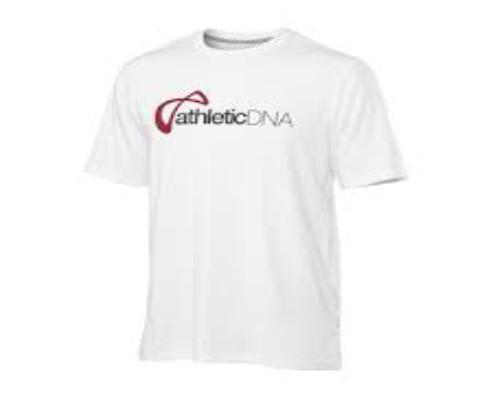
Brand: Athletic DNA
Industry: Clothes